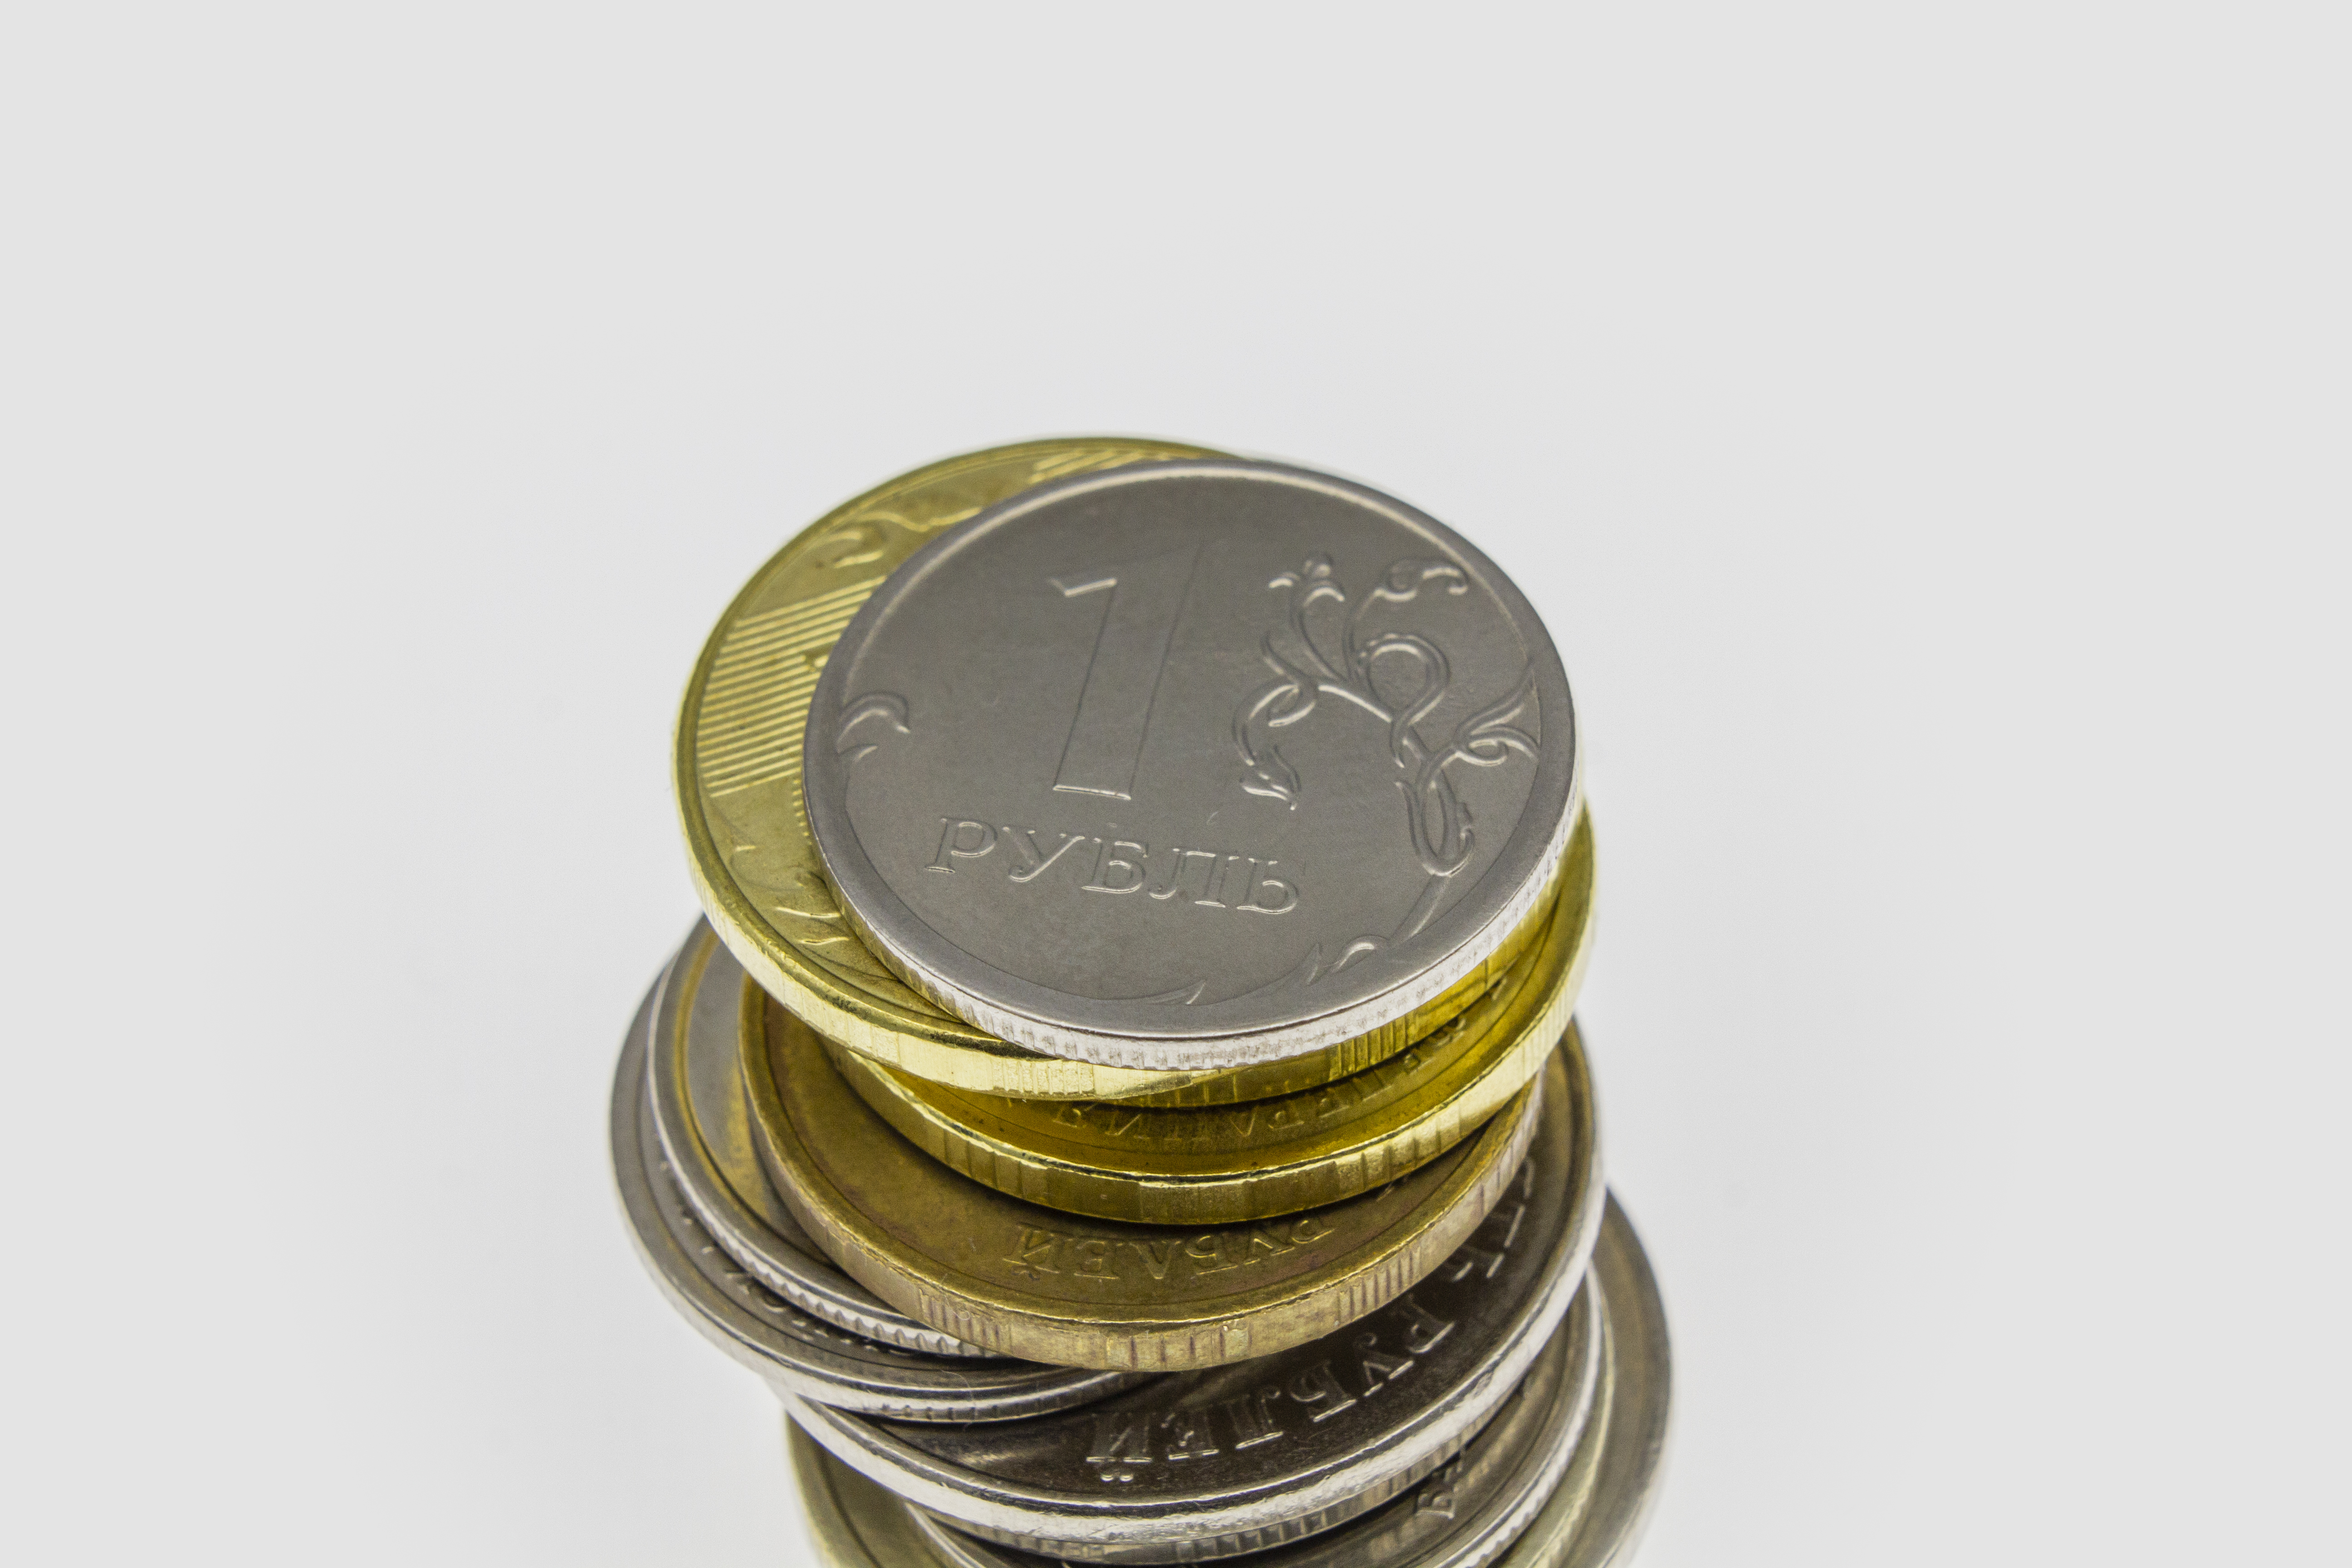
coins, finance, financial, money, ruble, symbol, cash, currency, saving, coin